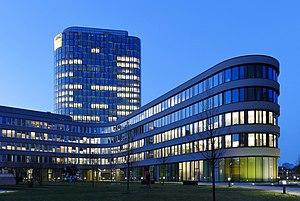
L’ADAC est un automobile club d’Allemagne. Avec 18,73 millions de membres en juillet 2013, elle est la plus grande d'Europe et la deuxième mondiale. C'est aussi la plus grande association mondiale de motards avec 1,5 million d'adhérents. Créé en 1903, cet automobile-club est très connu en Allemagne pour son rôle d'assistance routière, disposant d'une importante flotte de véhicules de dépannage et d'urgence médicale ainsi que d'une cinquantaine d'hélicoptères et de quelques avions médicalisés. Tous ces véhicules sont de couleur jaune leur valant le surnom d'« anges jaunes ». L'ADAC est aussi présente dans le sport automobile, organisant plusieurs compétitions allemandes d'importance.